Colin Dowdeswell

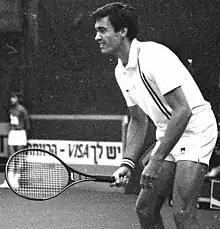
Colin Dowdeswell (1983)

Colin Dowdeswell (born 12 May 1955) is a former professional tennis player who represented, at different times, Rhodesia, Switzerland and the United Kingdom, and who achieved rank as UK No. 1. During his time on the world tour, he won one singles title and eleven doubles titles. The highlight of his career was reaching the men's doubles final of Wimbledon.